Ubuntu version history

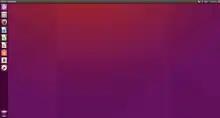
Ubuntu 15.10 "Wily Werewolf"

On 20 October 2014, Shuttleworth announced that Ubuntu 15.04 would be named "Vivid Vervet". It was released on 23 April 2015. It is the 22nd release of Ubuntu, and used systemd instead of Upstart by default. Jesse Smith of DistroWatch praised the stability of the release, especially amid the switch to systemd. This release also featured locally integrated menus by default, replacing the previous default global menus. This release included modest improvements in Intel Haswell graphics performance and bigger improvements for AMD Radeon graphics cards using the open-source Radeon R600 and RadeonSI Gallium3D drivers.